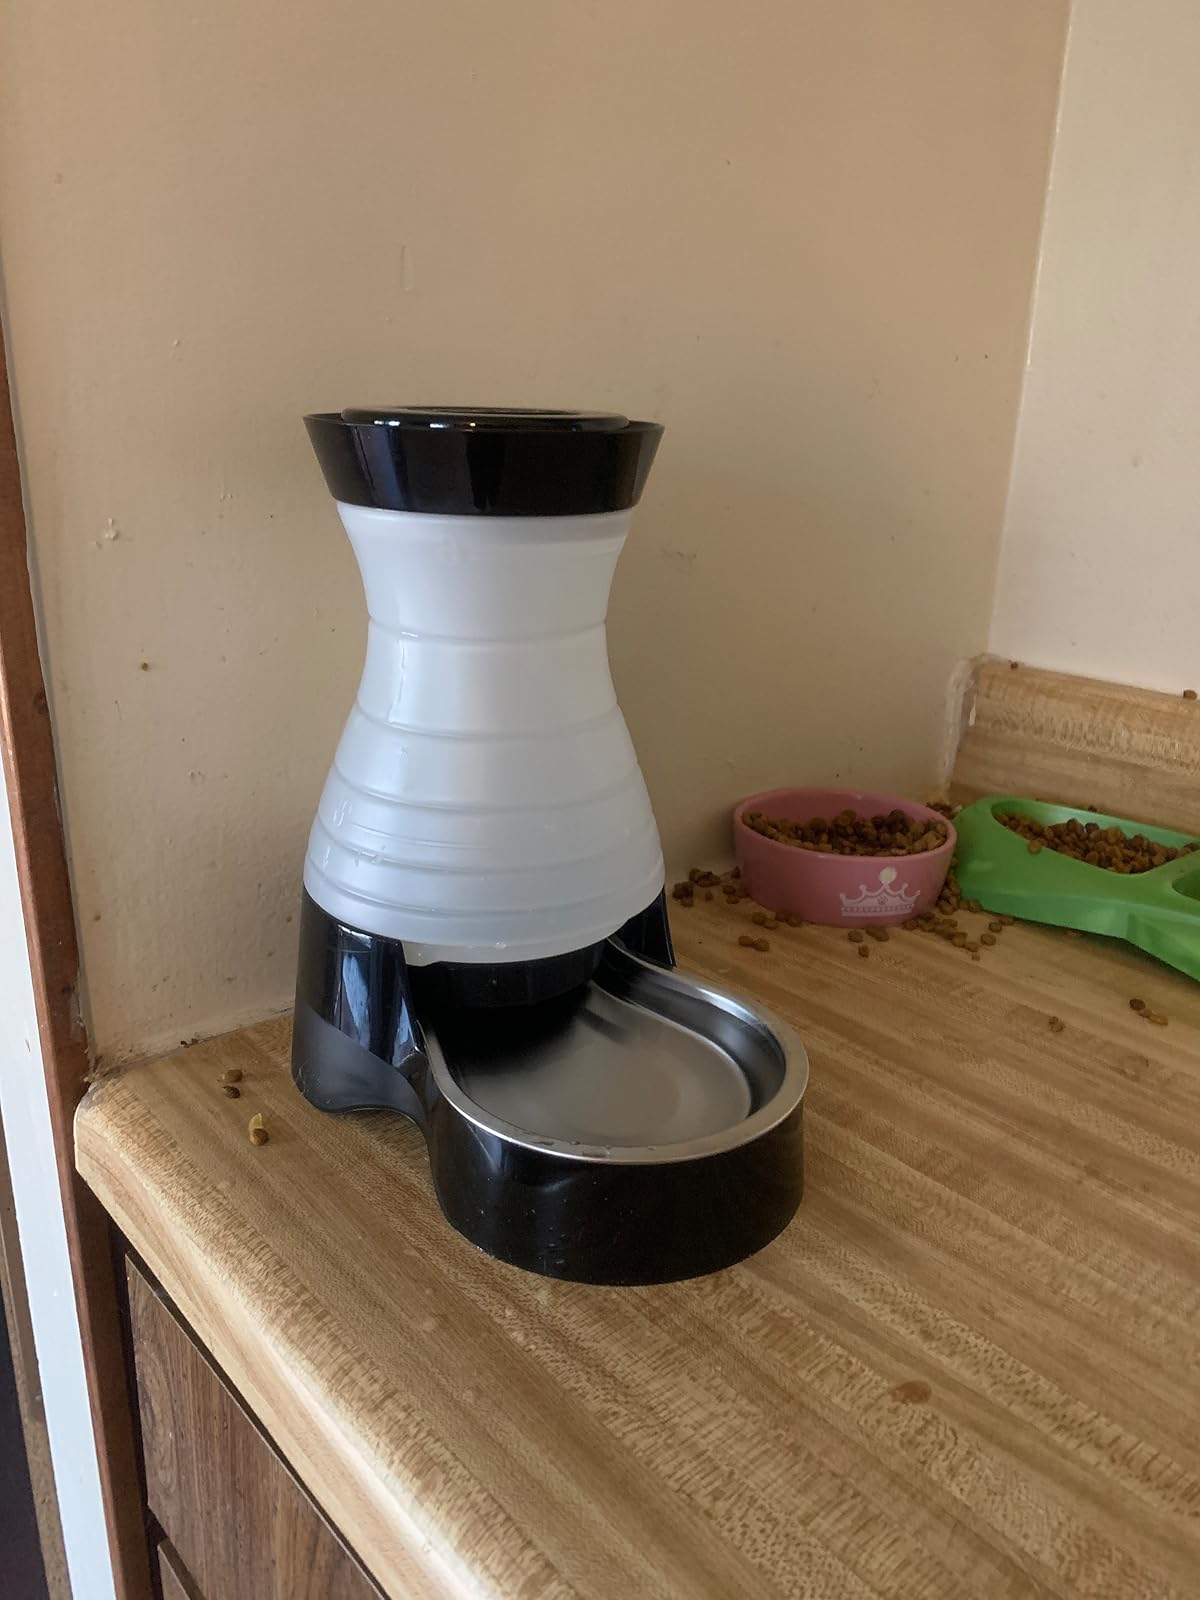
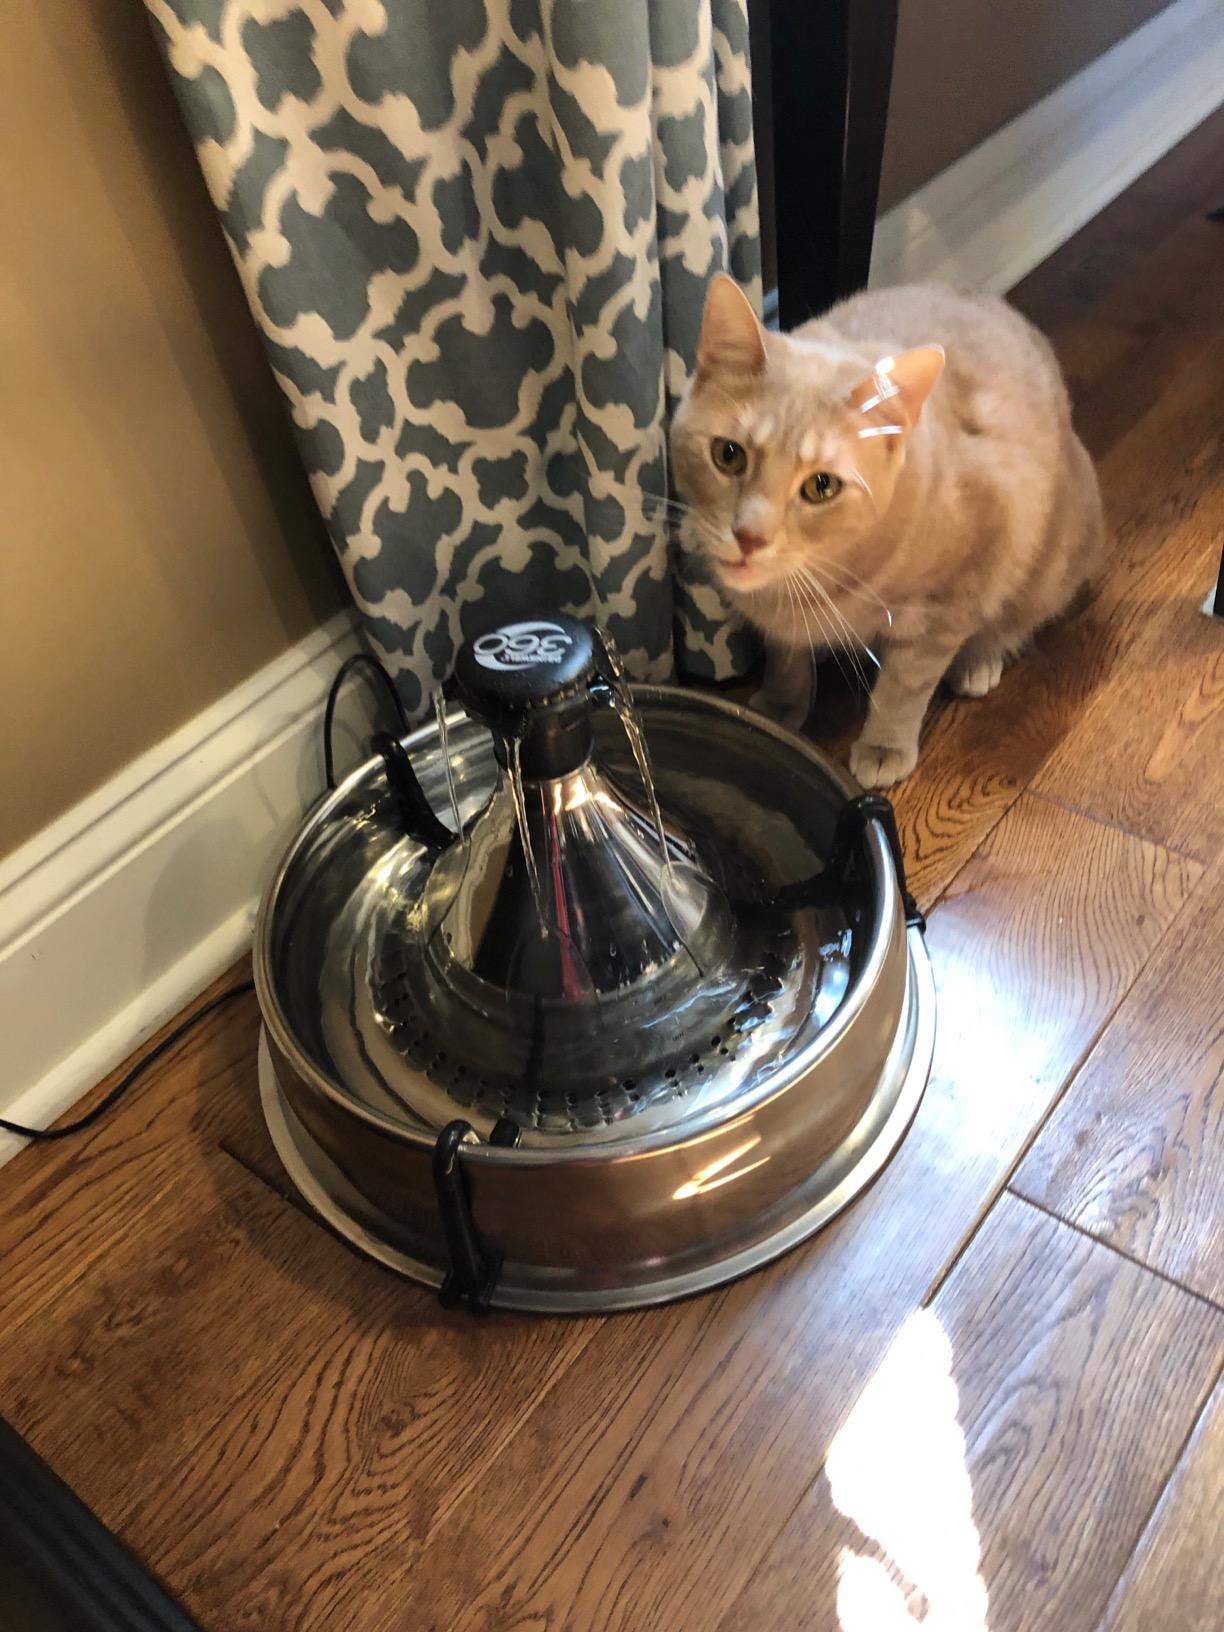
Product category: items_bowl
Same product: no